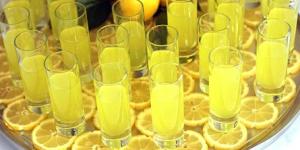
limonchelo